Lee Soon-ja

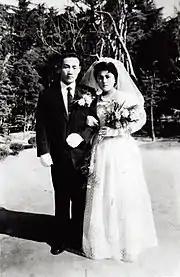
Lee Soon-ja and Chun Doo-hwan during their marriage ceremony (1958)

Lee Soon-ja was born on March 24, 1939, in Chōshun, Manchukuo to Lee Gyu-dong and Lee Bong-nyeon. She is the second daughter of a family with three daughters and one son. Her father was from Seongju County in North Gyeongsang Province, and is the descendant of Lee Jo-yeon, a scholar and writer during the Goryeo period. He was an officer within the Manchukuo Imperial Army.